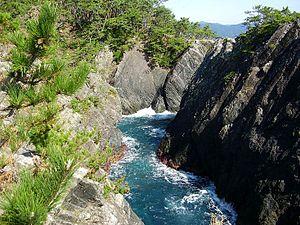
La côte de Goishi est un lieu de beauté pittoresque et monument naturel située à Ōfunato dans la préfecture d'Iwate au Japon. Le nom est dérivé des pierres locales, polies par les vagues, qui ressemblent à celles utilisées pour le jeu de go. En 1996, le Ministère de l'environnement du Japon a sélectionné le bruit des vagues se brisant sur le Kaminari iwa pour figurer parmi les 100 sons naturels du Japon. La côte de Goishi, qui fait partie du parc national de Sanriku Fukkō, sert de lieu de reproduction pour les goélands à queue noire.
Le parc national de Sanriku Fukkō est un parc national japonais situé sur l'île d'Honshū. Créé le 24 mai 2013, le parc couvre une superficie de 28 537 ha.